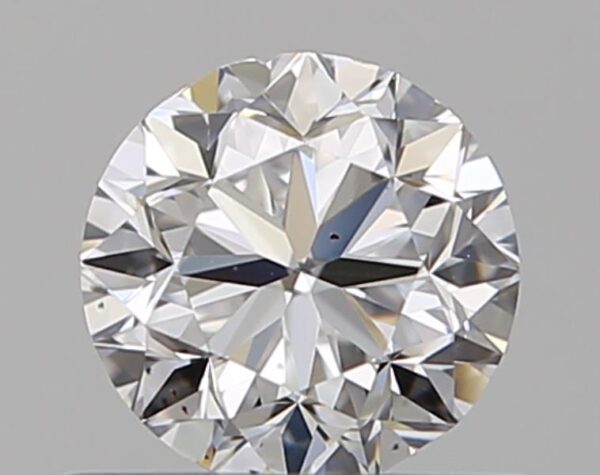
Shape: round
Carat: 0.5
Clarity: VS2
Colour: D
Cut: GD
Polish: EX
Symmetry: GD
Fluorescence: N
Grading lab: GIA
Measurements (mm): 4.78 x 4.87 x 3.22